Savvy Vodka

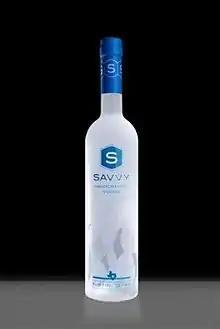
SAVVY Vodka

SAVVY Vodka is a vodka produced by Savvy Distillers, LP. Founded by Chad Auler, SAVVY Vodka was established in 2006 in Austin, Texas. They specialize in "handcrafted" vodka, produced in a micro-distillery also located in Austin, Texas. Their products are only available in the state of Texas.